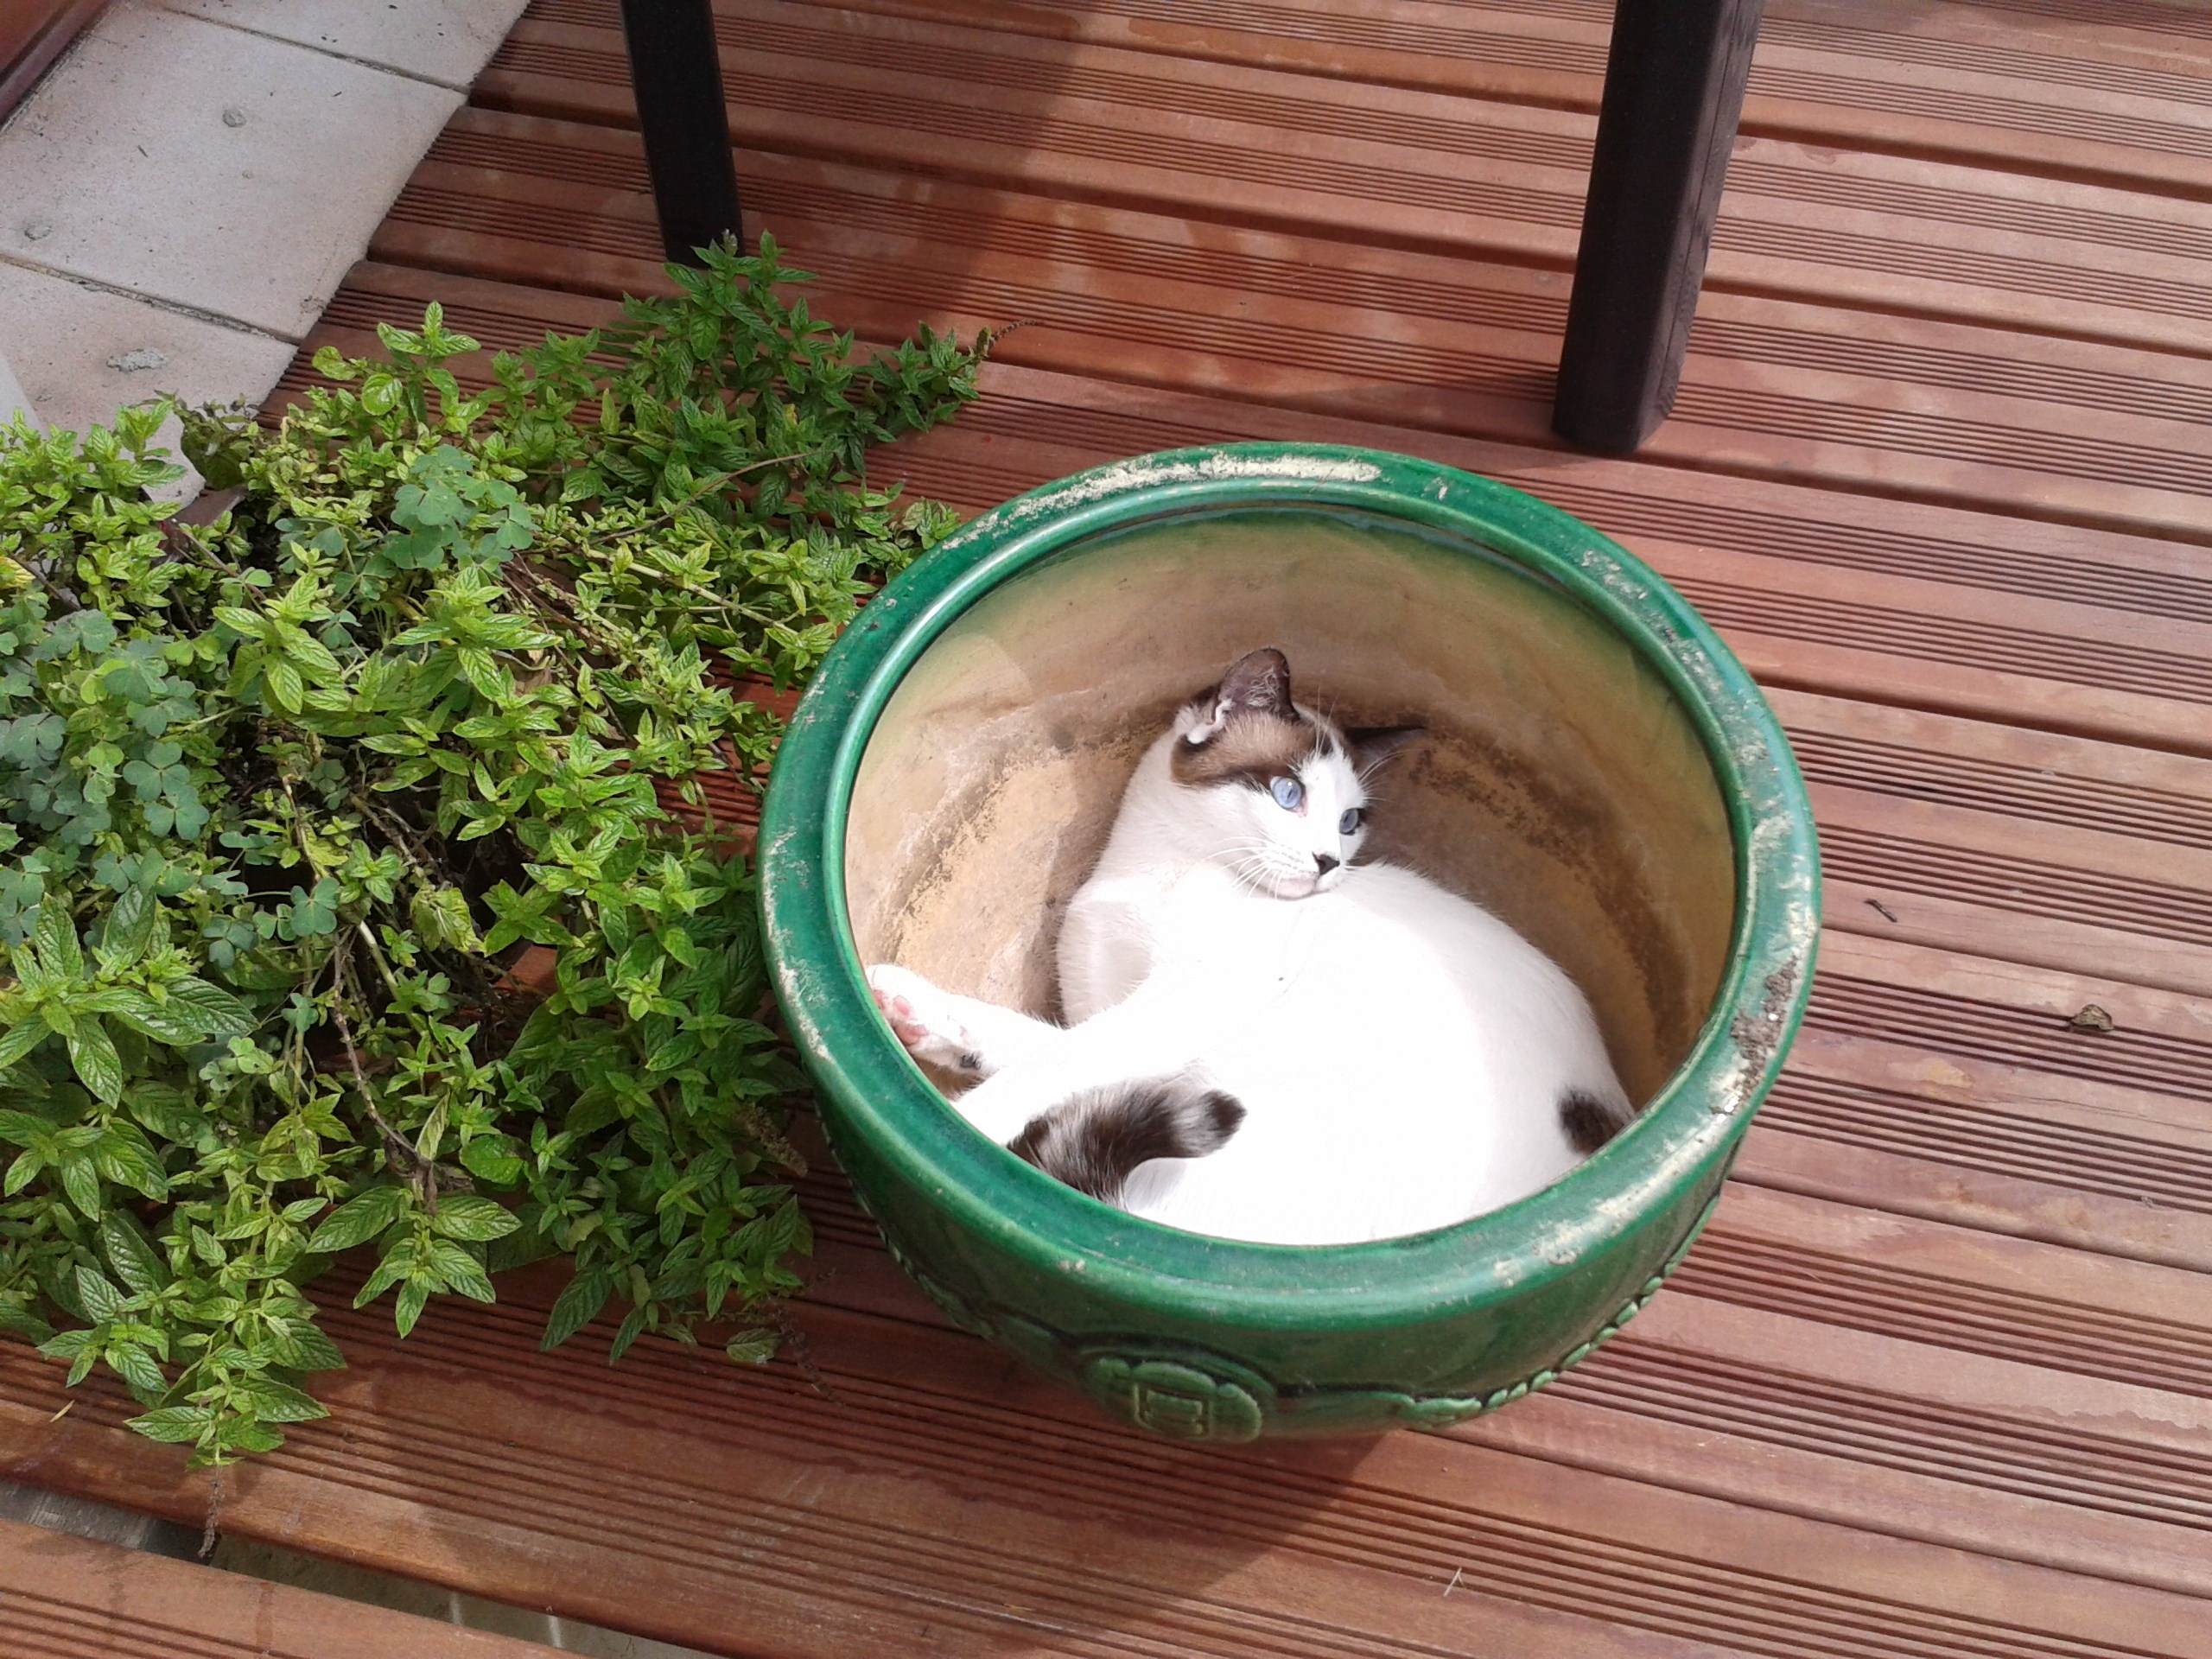
animal, green, cat, flower bed, lying down, lazy, happy, adorable, hiding